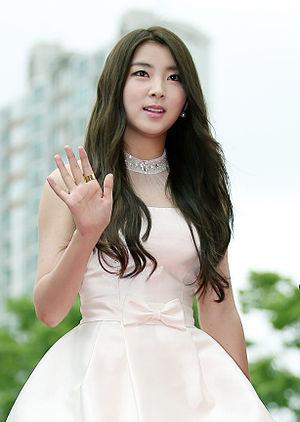
Kwon So-hyun est une chanteuse, rappeuse et danseuse sud-coréenne, née le 30 août 1994 à Jeju. Elle est surtout connue comme ancienne membre du girl group 4Minute, sous le label de la Cube Entertainment, dans lequel elle était la maknae. Avant ses débuts avec le groupe, So-hyun avait de petits rôles dans divers dramas, et a été membre du groupe d'enfants Orange, qu'elle a quitté en fin d'année 2005.